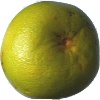
Label: Pomelo Sweetie 1